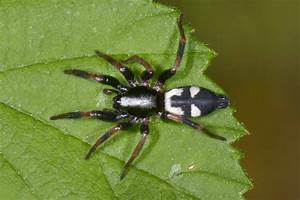
Label: spider